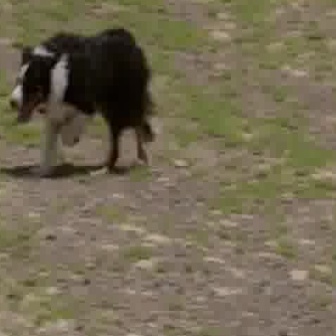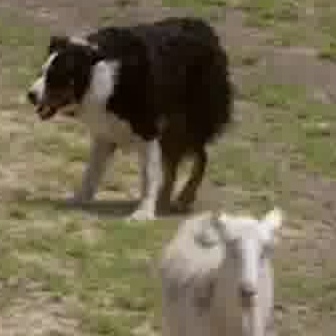
  Please identify the target specified by the bounding box [5,23,158,176] in the first image and locate it in the second image. Return the coordinates in [x_min,y_min,x_max,y_max] format.
Answer: [22,11,235,223]